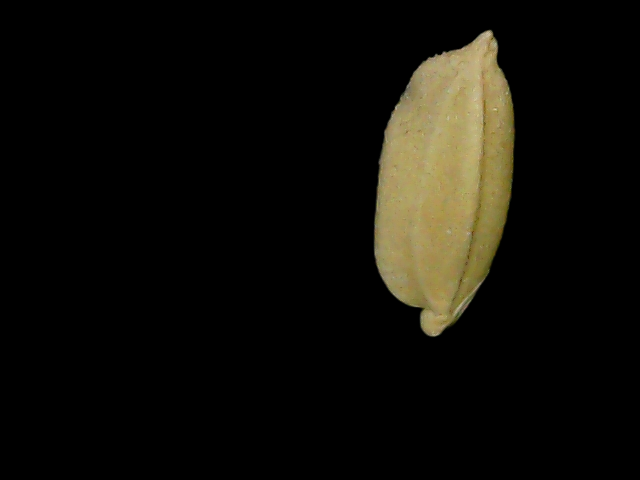
Rice variety: Bd76